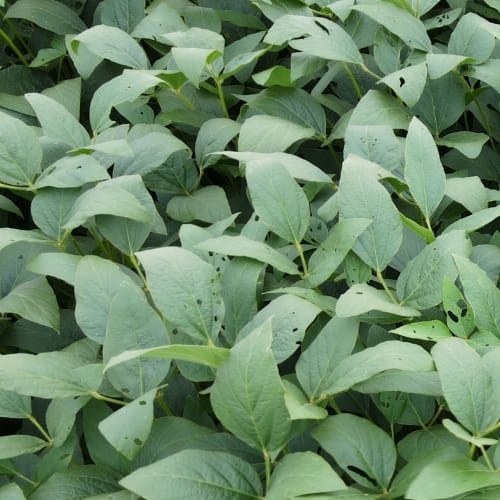
Label: Diabrotica_speciosa